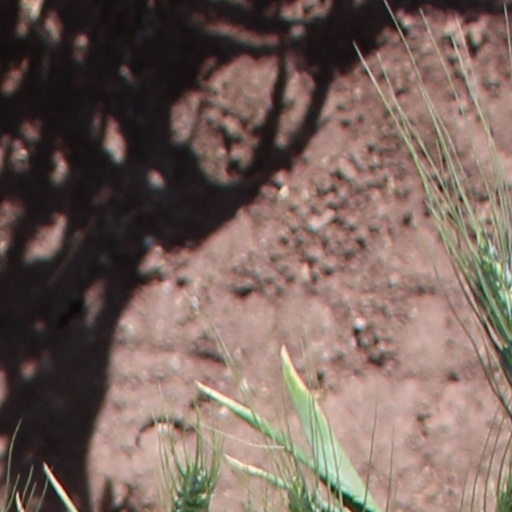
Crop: wheat